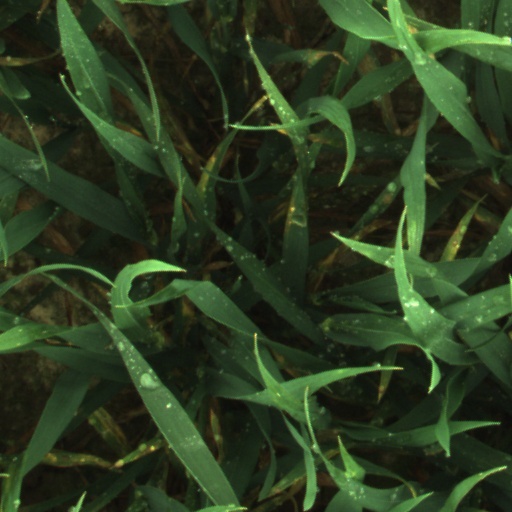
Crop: wheat